Josh Papali'i

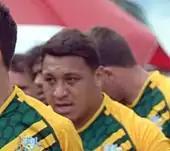
Papali'i playing for the Prime Minister's XIII in 2013

On 23 February 2013, the Parramatta Eels signed Papali'i on a three-year deal from the start of 2014, but later, on 8 March 2013, Papali'i pulled out the Eels contract and re-signed a further 3 years with the Raiders to 2016 to remain close to family and friends. Papalii first gained selection for the Maroons for Game 2 of the 2013 State of Origin series, playing off the interchange bench in the Maroons 26–6 win at Suncorp Stadium. Papalii continued into Game 3, helping Queensland extend their record for consecutive series victories to eight. On 31 August 2013, Papali'i and fellow Canberra Raiders team-mate Anthony Milford were fined by the club for an alleged drinking incident two days before the Raiders 50–16 loss to the New Zealand Warriors at Mt Smart Stadium in Round 25. Papalii finished the 2013 NRL season with him playing in 21 NRL matches and scoring 3 tries for the Raiders.